VOC chief traders in Japan

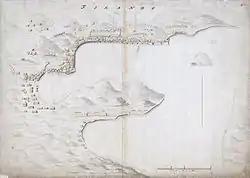
Map of the bay of Hirado in 1621. Dutch East India Company trading post (Netherlands flag) on the upper right. East India Company (British flag) on the upper left.

The first trading outpost in Japan was on the island of Hirado off the coast of Kyūshū. Permission for establishing this permanent facility was granted in 1609 by the first Tokugawa-shōgun Ieyasu; but the right to make use of this convenient location was revoked in 1639.